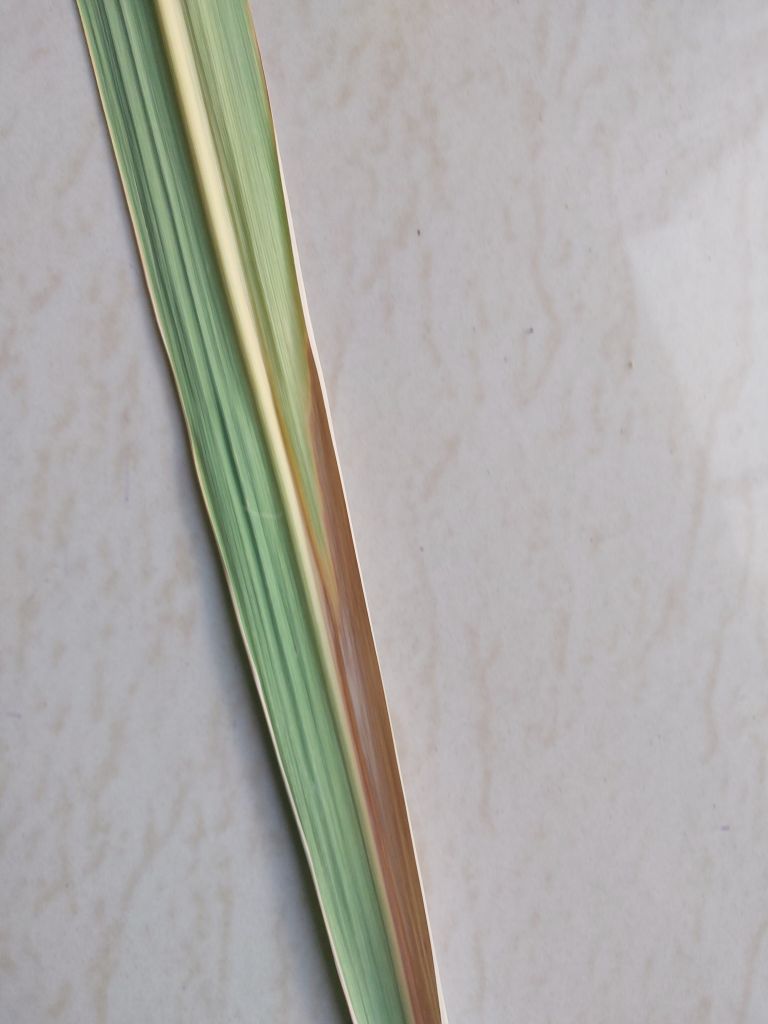
Label: Banded Chlorosis